Hugh Cairns, 1st Earl Cairns

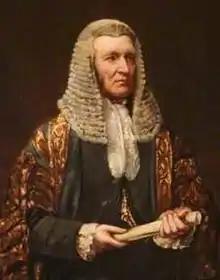
Lord Cairns as Lord Chancellor, by Lowes Cato Dickinson

He had distinguished himself in the Commons by his resistance to the Roman Catholics Oath Bill brought in 1865; in the Lords, his efforts on behalf of the Church of Ireland were equally strenuous. His speech on Gladstone's Suspensory Bill was afterwards published as a pamphlet, but the attitude which he and the peers who followed him had taken up, in insisting on their amendments to the preamble of the bill, was one difficult to maintain, and Lord Cairns made terms with Lord Granville in circumstances which precluded his consulting his party first. He issued a circular to explain his action. The incident appears to have demonstrated his statesmanship, for he secured concessions which would have been irretrievably lost by continued opposition. Not long after this, Lord Cairns resigned the leadership of his party in the upper house, but resumed it in 1870 and opposed the Irish Land Bill in that year. Upon the Conservatives' return to power in 1874, he again became Lord Chancellor; in 1878 he was created Viscount Garmoyle and Earl Cairns; and, in 1880, his party went out of office.